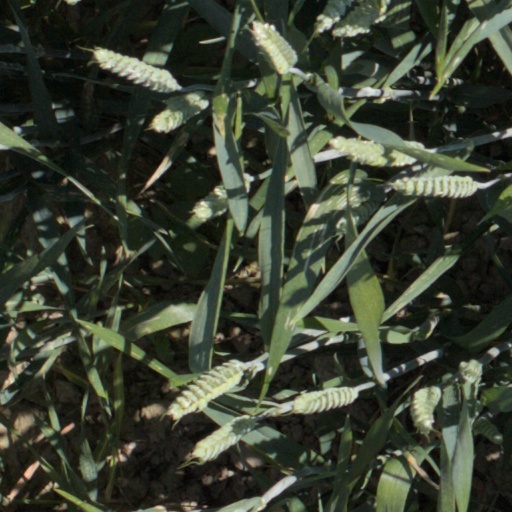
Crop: wheat